St Mary's Church, Whittall Street, Birmingham

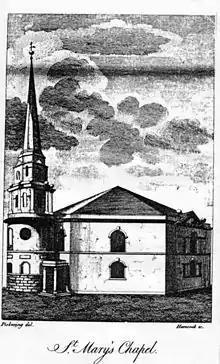
1783 engraving, showing the original tower

St. Mary's Church was built in 1774, under an Act of 1772, on Catharine Street (later renamed Whittall Street), then on the northern edge of the town of Birmingham, as a chapel of ease to St Martin in the Bull Ring. The building was designed by Joseph Pickford. It was named to mark the donation of the land on which it stood, and £1,000 of its £4,500 building costs, by Mary Weaman.